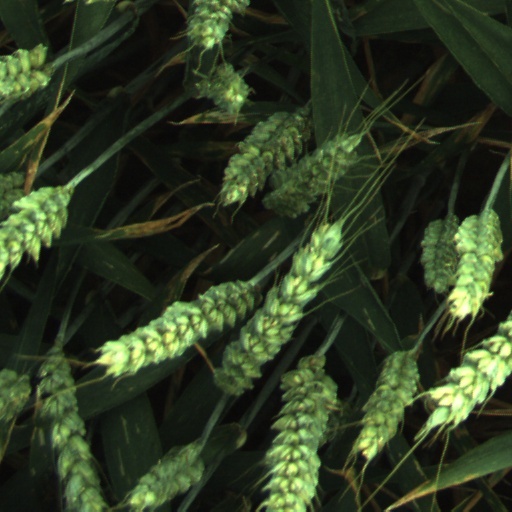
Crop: wheat